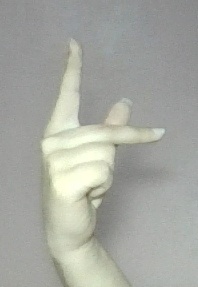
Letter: dha